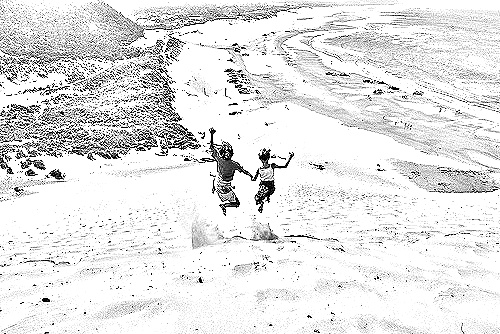
Portrait style: Sketch Portrait